Glaucopsyche alexis

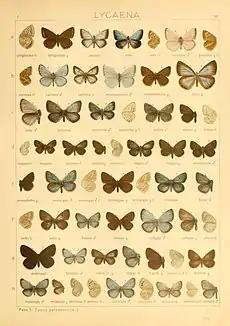
Seitz 82f

L. cyllarus Rott. (= damoetas Schiff.) (82 f). Male above light cyaneous blue with a violet sheen and narrow black border; female darker blue with the black border gradually shading off, so that it occupies nearly the whole outer half of the wings. Beneath silver-grey (male) or ashy grey (female), the forewing with 5 or 6 large rounded black spots, the hindwing with small ocelli and in its whole basal half with metallic blue-green dusting. In ab. "dimus" Bgstr. the ocelli of the forewing beneath are reduced to 4; on the other hand, they may also be increased in number, or may be elongate (= "subtus-radiata" Oberth.). In European Turkey and the neighbouring districts of Anterior Asia the ocelli of the forewing appear to be constantly or at least commonly enlarged, the blue also being darker; this is ab. "tristis" Gerh.. Throughout Central and Southern Europe, North Africa and North Asia to the Amur; absent from England and Japan. —